The Sins of St. Anthony

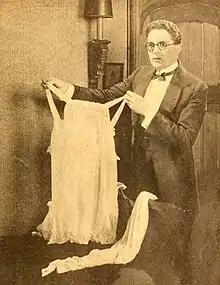
Still with Bryant Washburn

The Sins of St. Anthony is a 1920 American silent comedy film directed by James Cruze and written by Charles Collins and Elmer Blaney Harris. Starring Bryant Washburn, Margaret Loomis, Lorenza Lazzarini, Viora Daniel, Frank Jonasson, and May Baxter, it was released on July 4, 1920, by Paramount Pictures. It may be a lost film, as no known prints are known to exist.